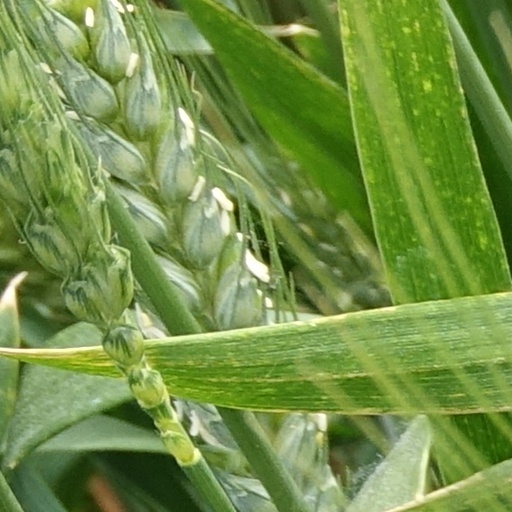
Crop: wheat